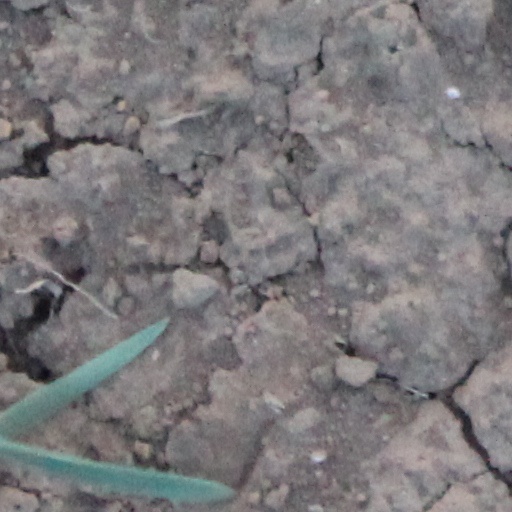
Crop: wheat